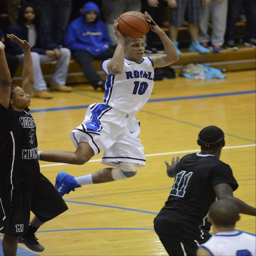
images from the boys basketball game .